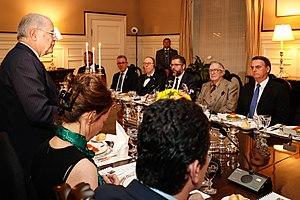
Olavo Luiz Pimentel de Carvalho, plus communément connu sous le nom d'Olavo de Carvalho, né le 29 avril 1947 à Campinas, est un philosophe, écrivain et essayiste brésilien.